116th Street–Columbia University station

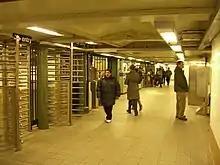
Station mezzanine

This station has two side platforms and three tracks, the center one being an unused express track. The station is served by the 1 at all times and is between 125th Street to the north and 110th Street to the south. The platforms were originally long, like at other stations north of 96th Street, but as a result of the 1948 platform extension, became long. The platform extensions are at the southern ends of the original platforms.